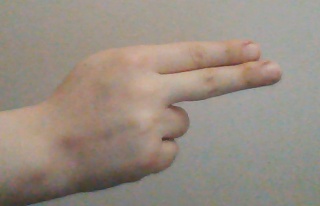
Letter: ain